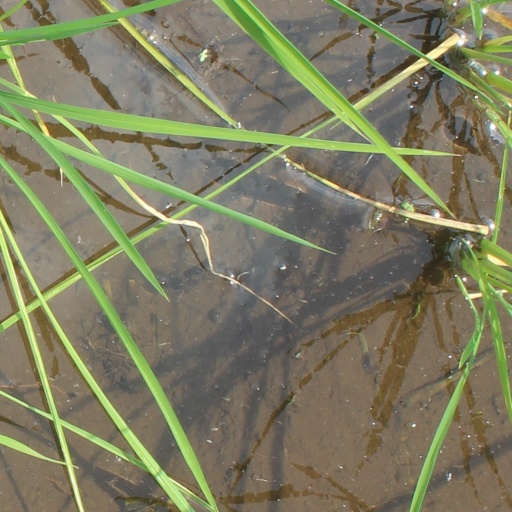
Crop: rice